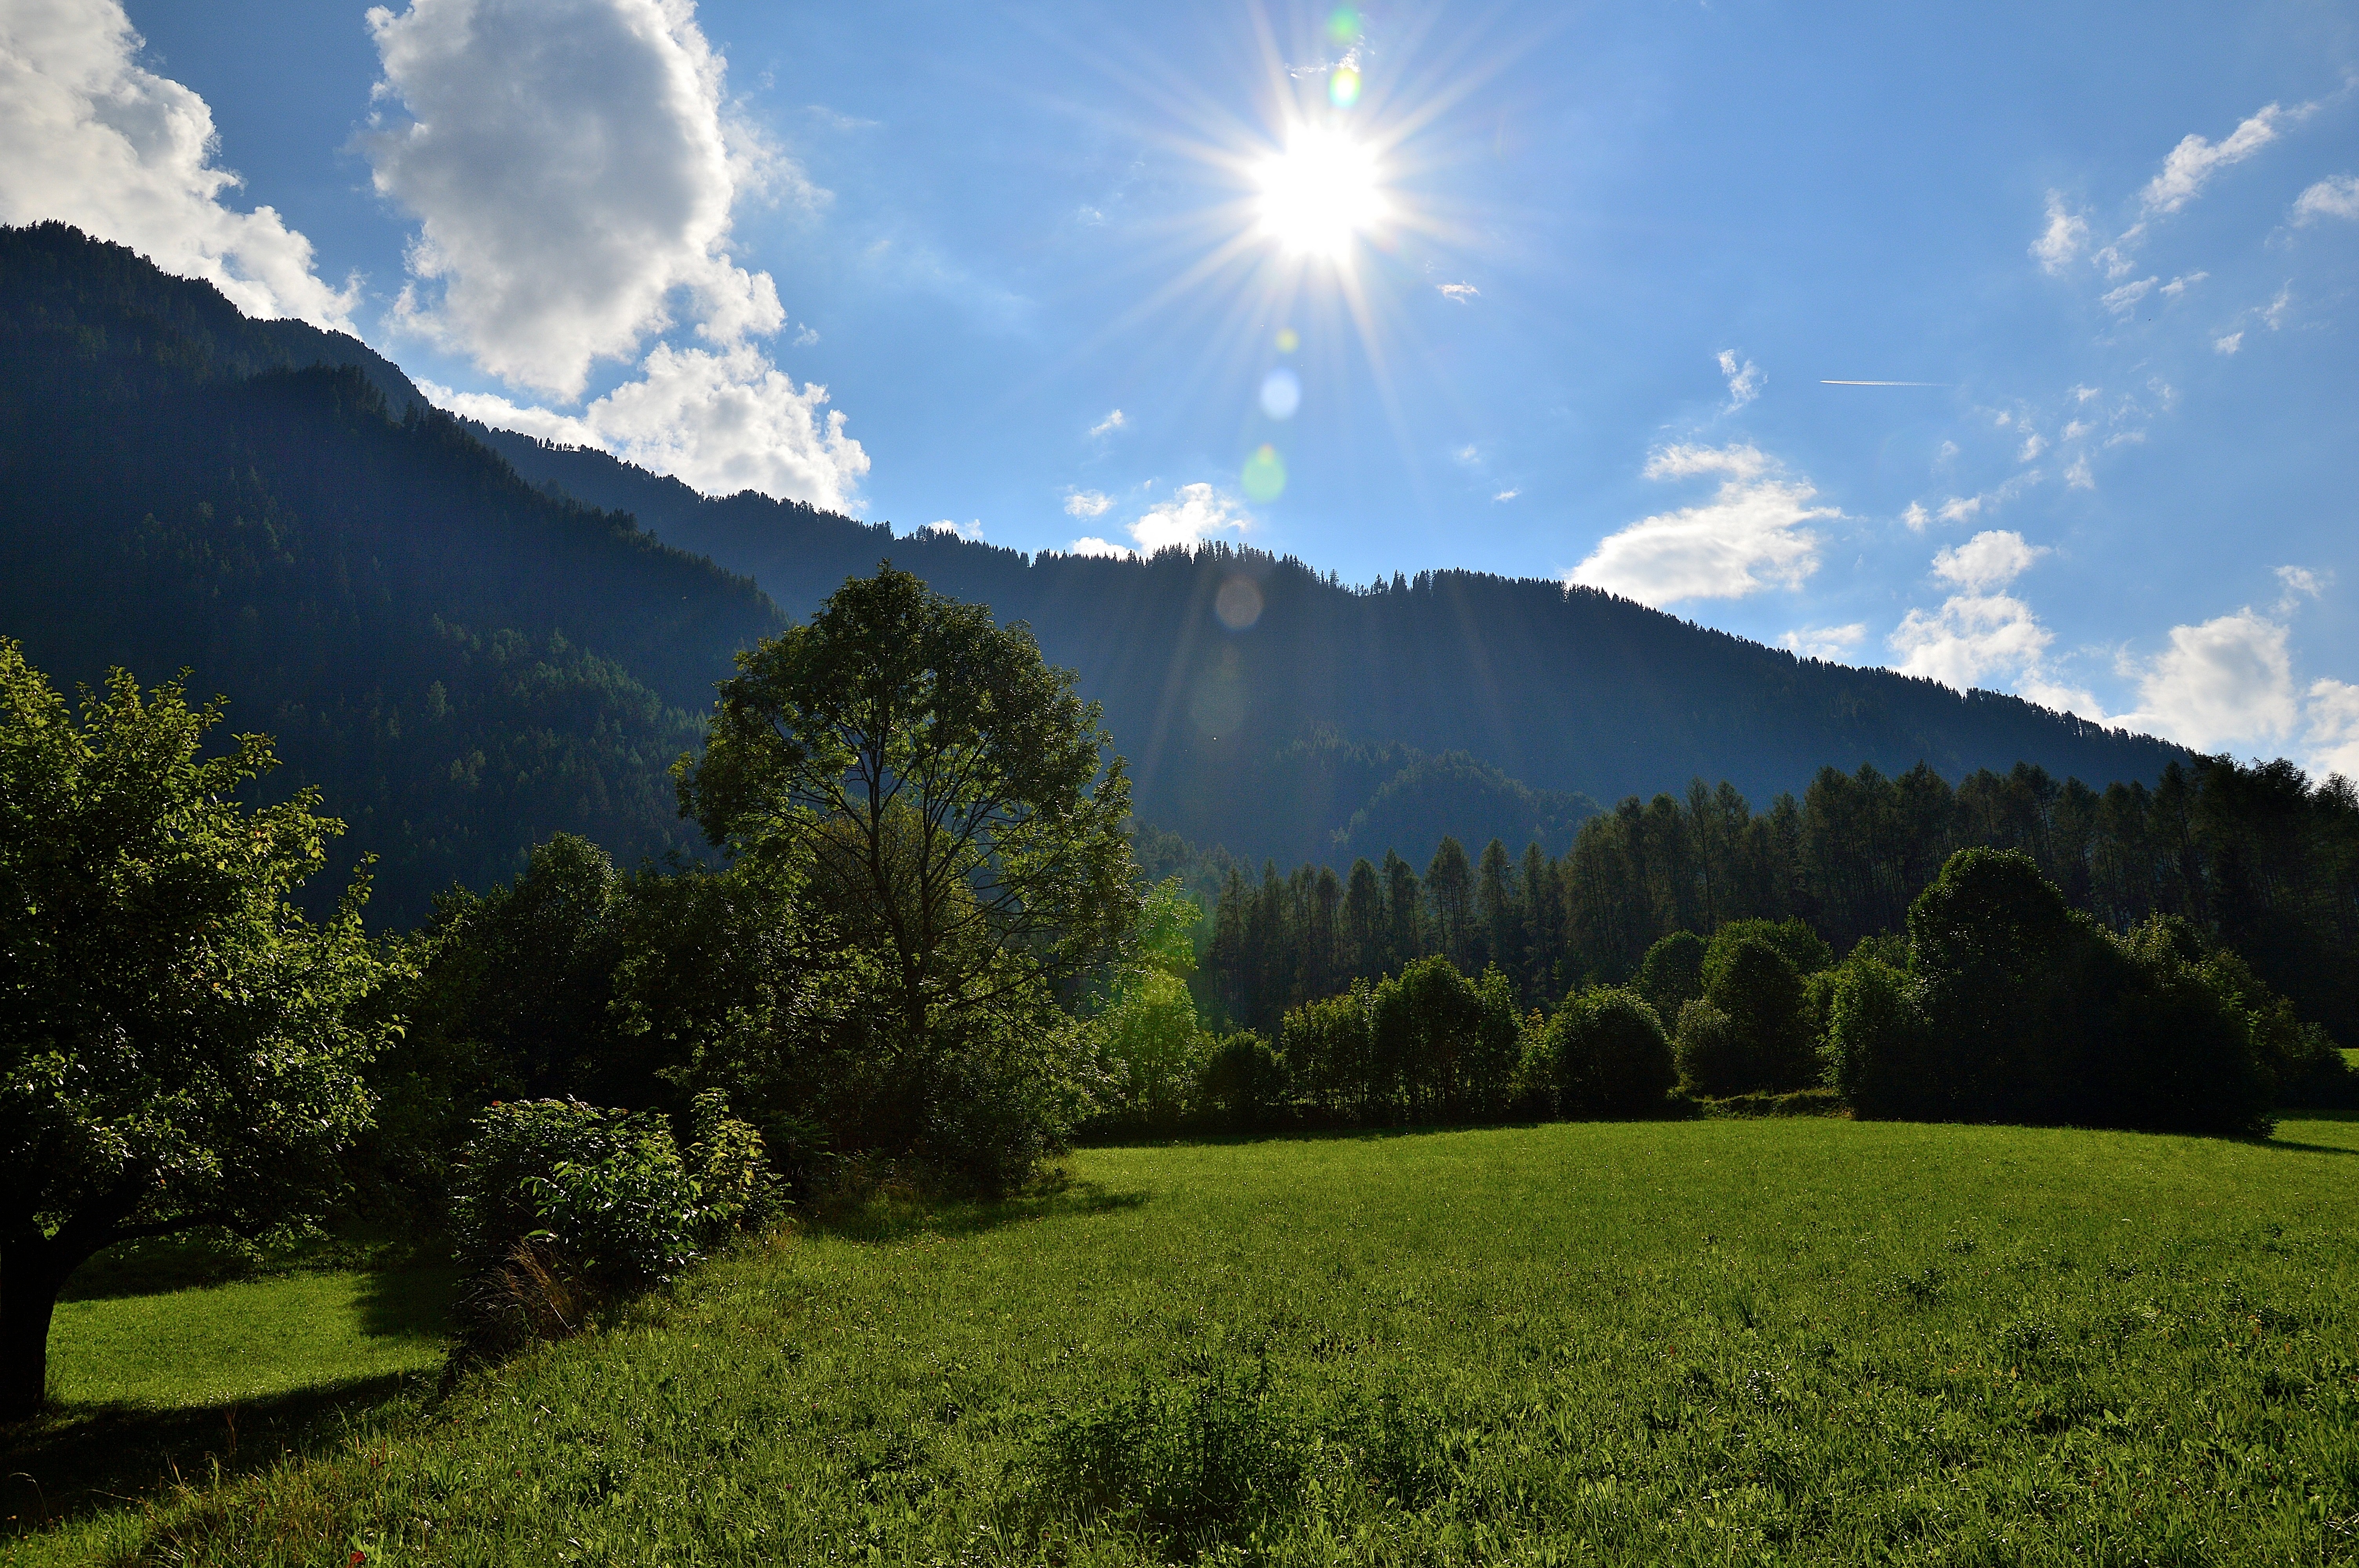
landscape, tree, nature, forest, grass, wilderness, mountain, cloud, sky, hiking, trail, meadow, sunlight, morning, hill, lake, valley, mountain range, village, ridge, austria, mountains, alps, plateau, habitat, alm, tyrol, rural area, landform, sautens, natural environment, geographical feature, atmospheric phenomenon, mountainous landforms